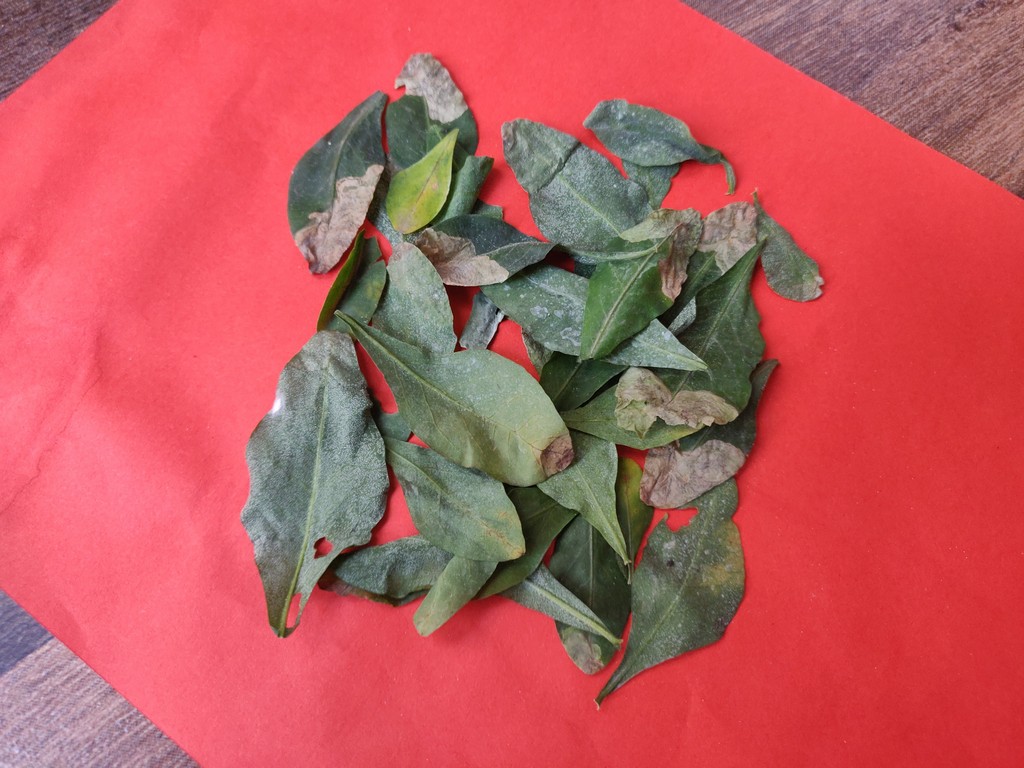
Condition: Unhealthy
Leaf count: multiple
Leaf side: unknown